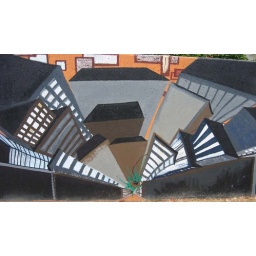
A long strip of wall under a bridge that was decorated by local artists